Sault Canal Emergency Swing Dam

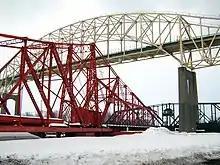
Sault Ste Marie Canal emergency swing dam

The Sault Canal Emergency Swing Dam is an all-metal structure built by the Dominion Bridge Company in 1896. It sits along the Canadian Sault Ste. Marie Canal, to protect against the rush of water that would occur if something ever damaged the Sault locks. It operates by swinging over the canal and dropping wicket gates into the water. The Emergency Dam was put to the ultimate test on June 9, 1909, when the freighter "Perry G. Walker" crashed into the upstream lock sending a torrent of water crashing into the downstream lock. The Perry G. Walker and another ship the "Assiniboia" were sent back into the St. Marys River and another ship that was heading upstream out of the locks the "Crescent City" hit the channel wall. The swing dam proved its worth by slowing down the torrent of water.